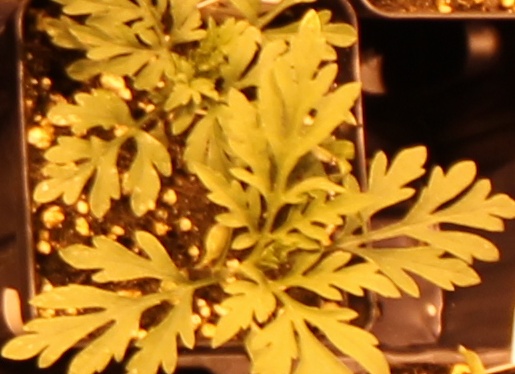
Label: Ragweed